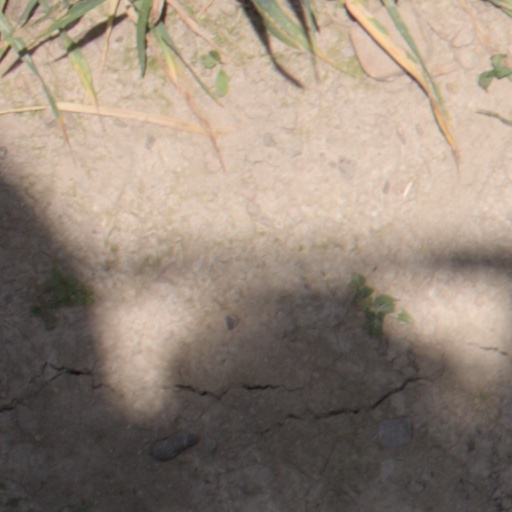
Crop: wheat